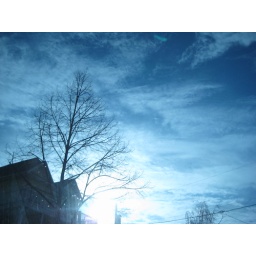
The dead tree looks like the road to heaven, and represent, in a symbolic way.